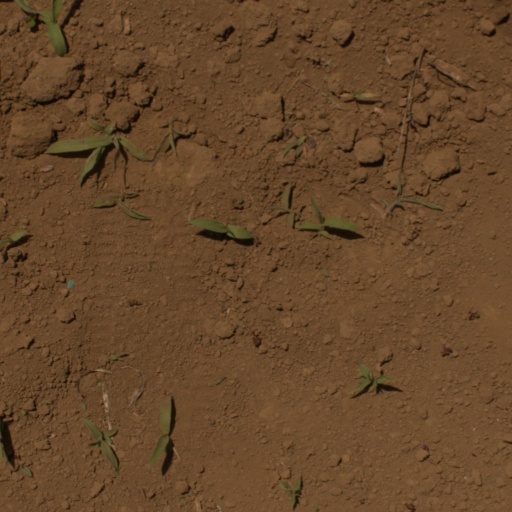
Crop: Jerusalem artichoke